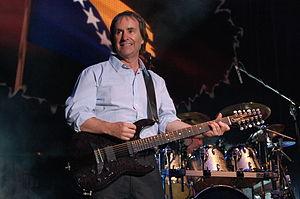
Chris de Burgh, de son vrai nom Christopher John Davison, est un chanteur et musicien britannico-irlandais né le 15 octobre 1948 à Venado Tuerto en Argentine.